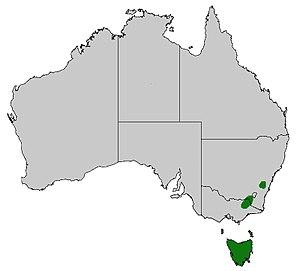
Epacris serpyllifolia est une espèce du genre Epacris, famille des Ericaceae.